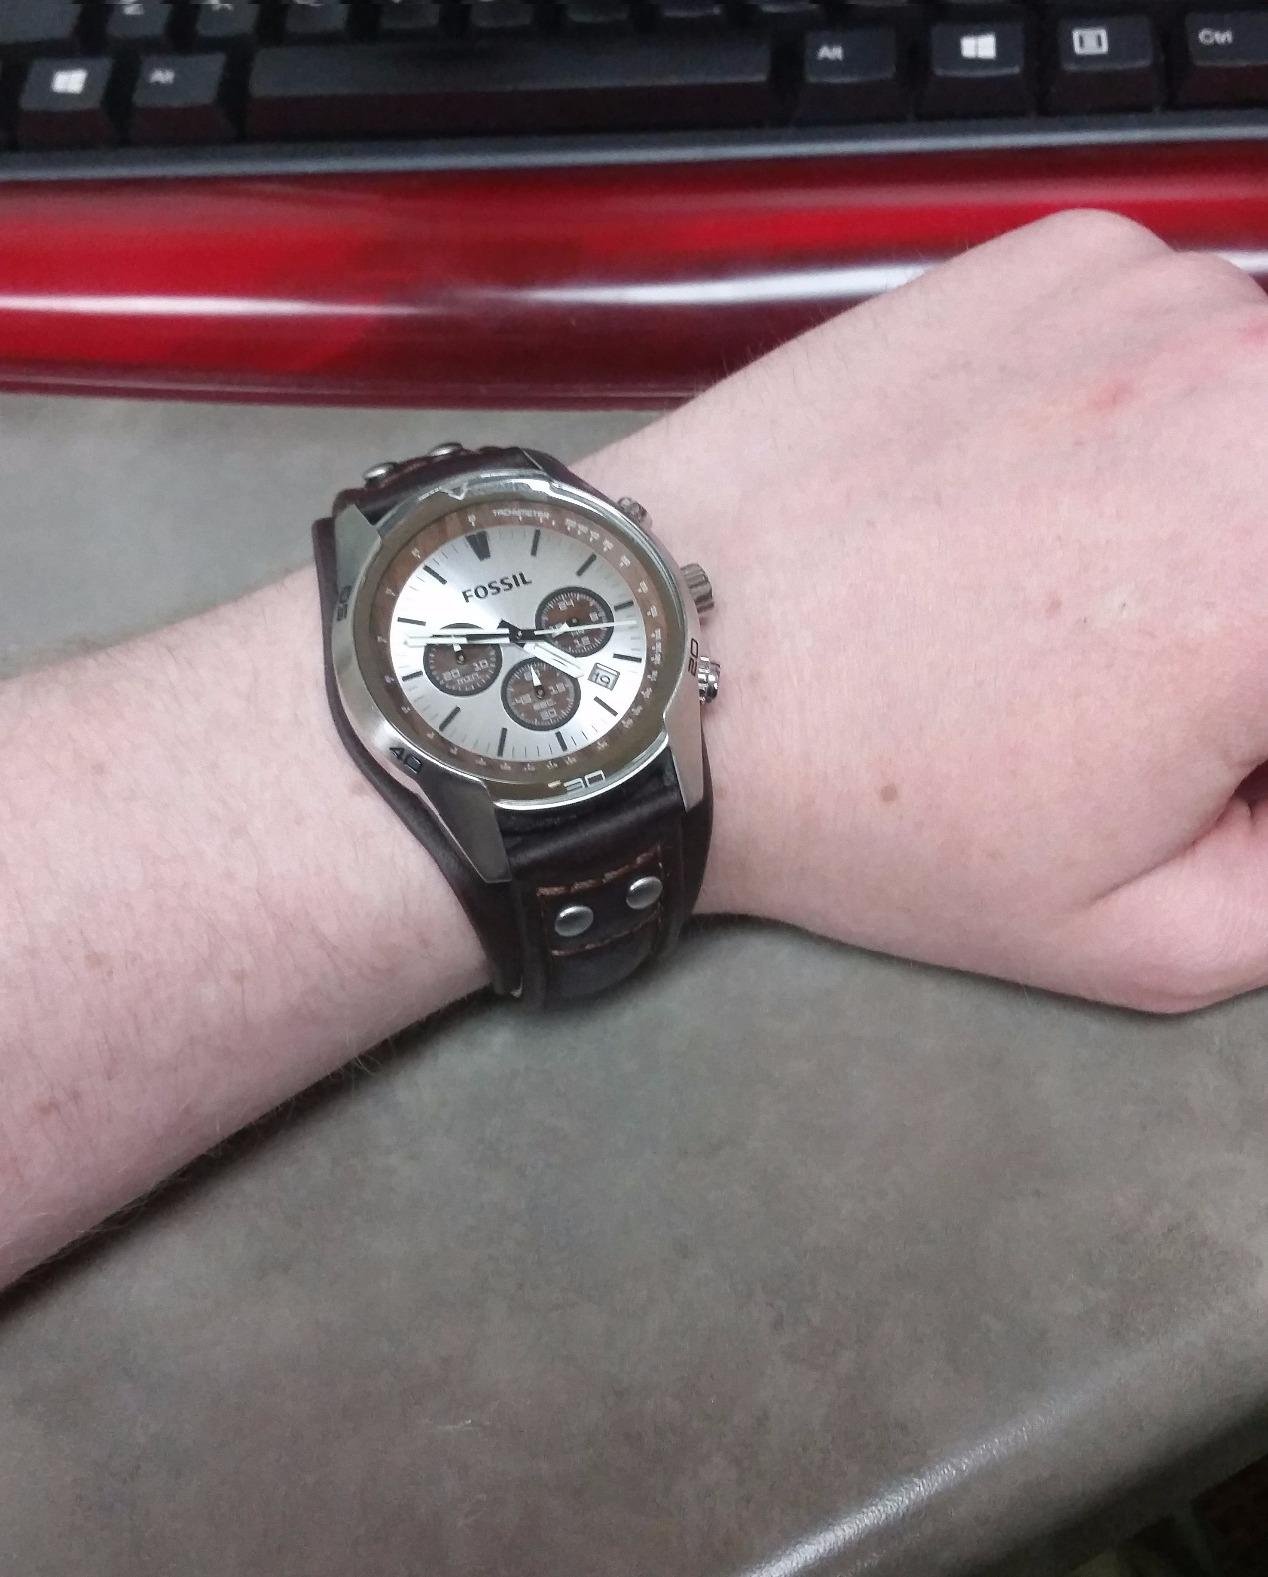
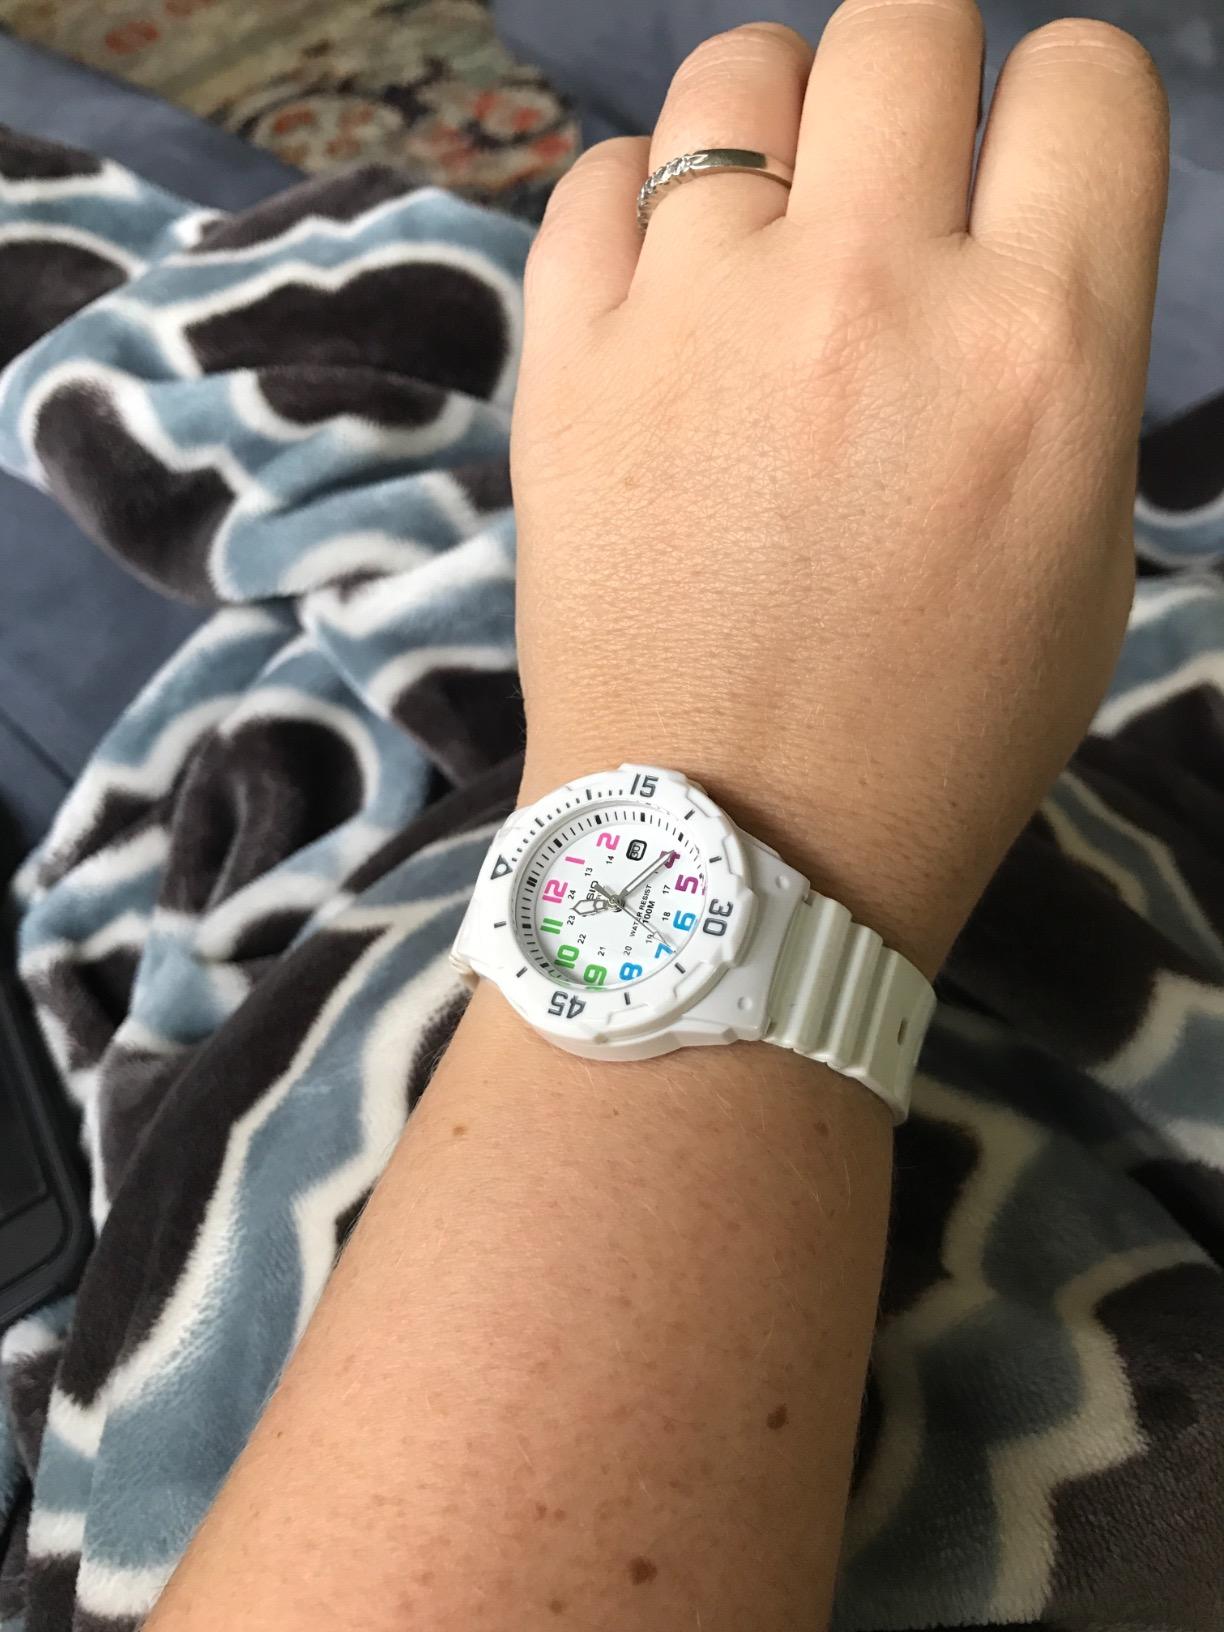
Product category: accessories_watch
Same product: no